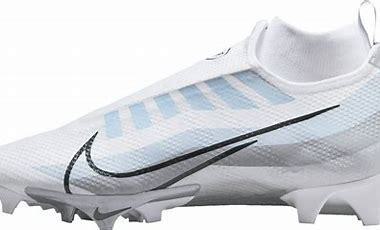
Brand: Nike
Model: Vapor Edge Pro 360